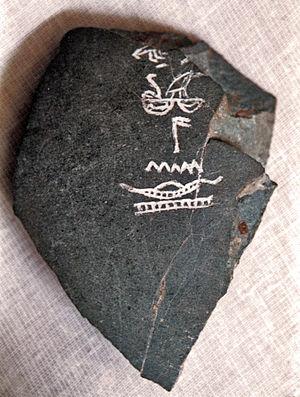
Ninetjer, est le troisième roi de la IIᵉ dynastie pendant la période thinite. Il succéda à Nebrê. Manéthon l'appelle Binôthris et lui compte quarante-sept ans de règne. Le Canon royal de Turin lui en compte quatre-vingt-quinze ans. Les égyptologues remettent en question ces deux affirmations comme des interprétations erronées ou des exagérations ; ils attribuent généralement à Ninetjer un règne de quarante-trois ou quarante-cinq ans. Leur estimation est basée sur les reconstructions de l'inscription bien connue de la pierre de Palerme qui rapporte les années 7-21 pour le fragment nommé pierre de Palerme, et les années 36-44 sur le fragment nommé pierre du Caire. On situe son règne de -2790 à -2754.
La IIᵉ dynastie pharaonique s'étend d'environ -2850 ou -2828 ou -2793 à -2687 ou -2740 ou -2682 ou -2663 ou -2647.